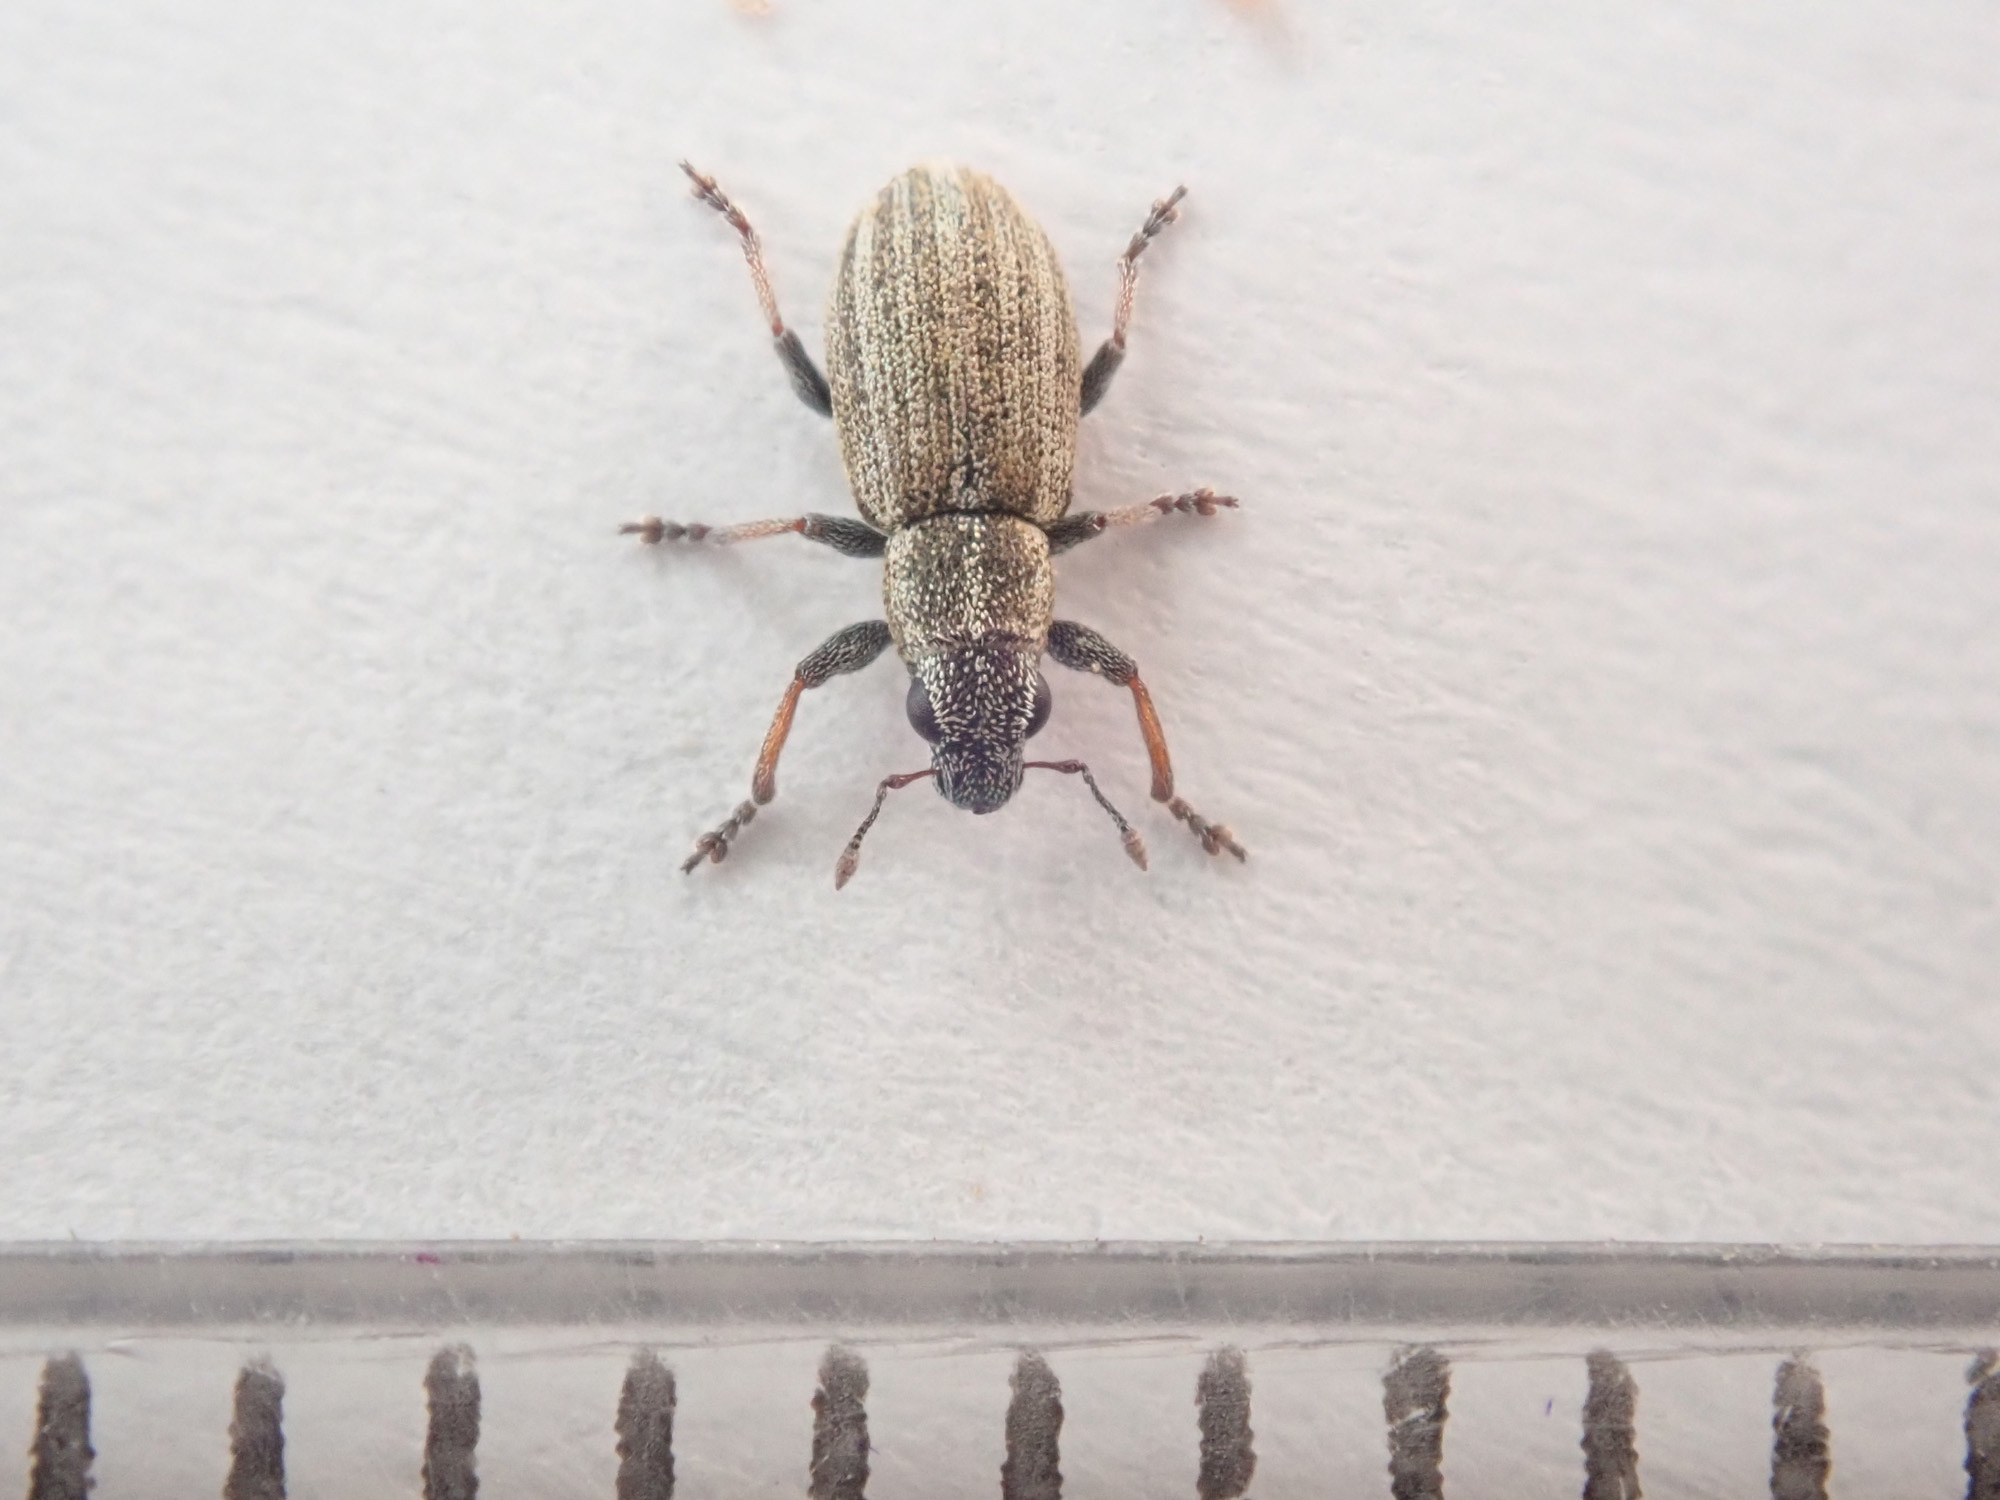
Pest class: pea_leaf_weevil